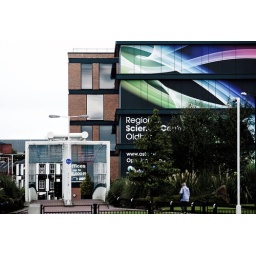
The new wrapped science block in Oldham. The buildings and bridge are very boxy looking